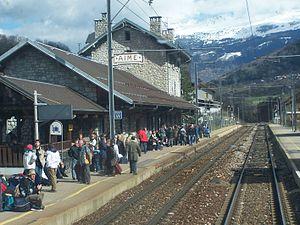
La ligne de Saint-Pierre-d'Albigny à Bourg-Saint-Maurice, également surnommée « ligne de la Tarentaise » du nom de la vallée qu'elle traverse, est un axe important des Alpes françaises, qui relie Saint-Pierre-d'Albigny à Bourg-Saint-Maurice. Desservant l'une des plus grosses concentrations de stations de sports d'hiver au monde, elle est parcourue par de nombreux TGV l'hiver, qui s'ajoutent à des TER et à une trame légère de trains de fret locaux.